Odd Fellows Hall (Covington, Kentucky)

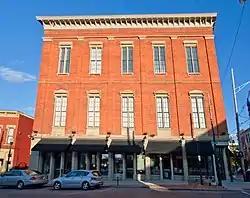
The building's facade in 2010

The Odd Fellows Hall in Covington, Kentucky is located at the northeast corner of Fifth Street and Madison Avenue. It was constructed in 1856 by the Independent Order of Odd Fellows Lodge, and was the center of Covington's civic and political life for most of the Victorian era. When the American Civil War ended, victorious Union Gen. Ulysses S. Grant was honored with a reception there.